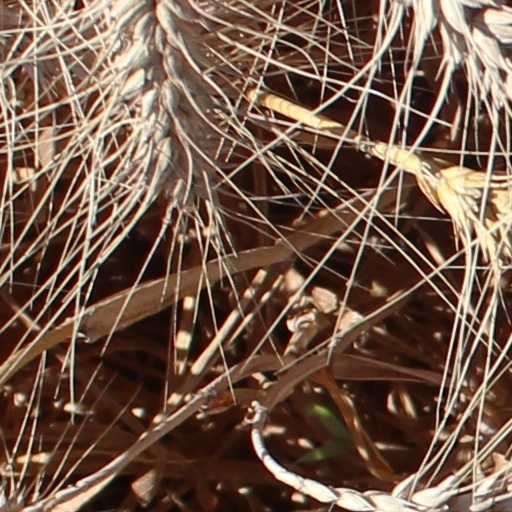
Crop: wheat